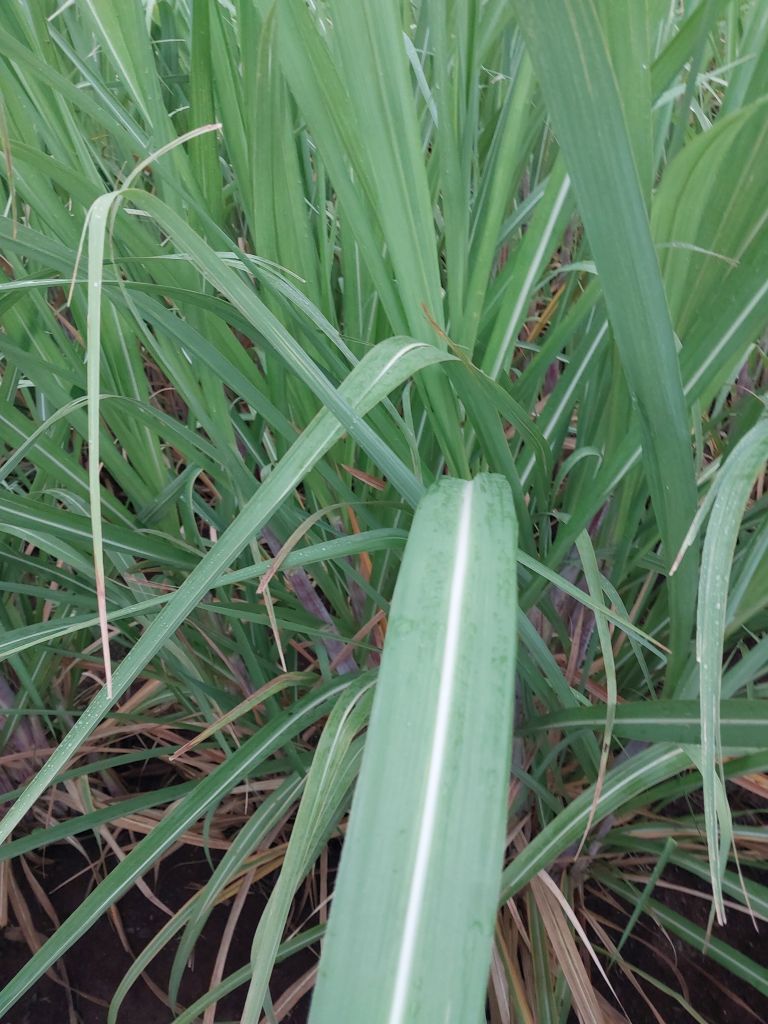
Label: Healthy